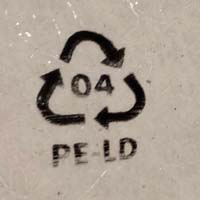
Plastic recycling code class: 4_low_density_polyethylene_PE-LD